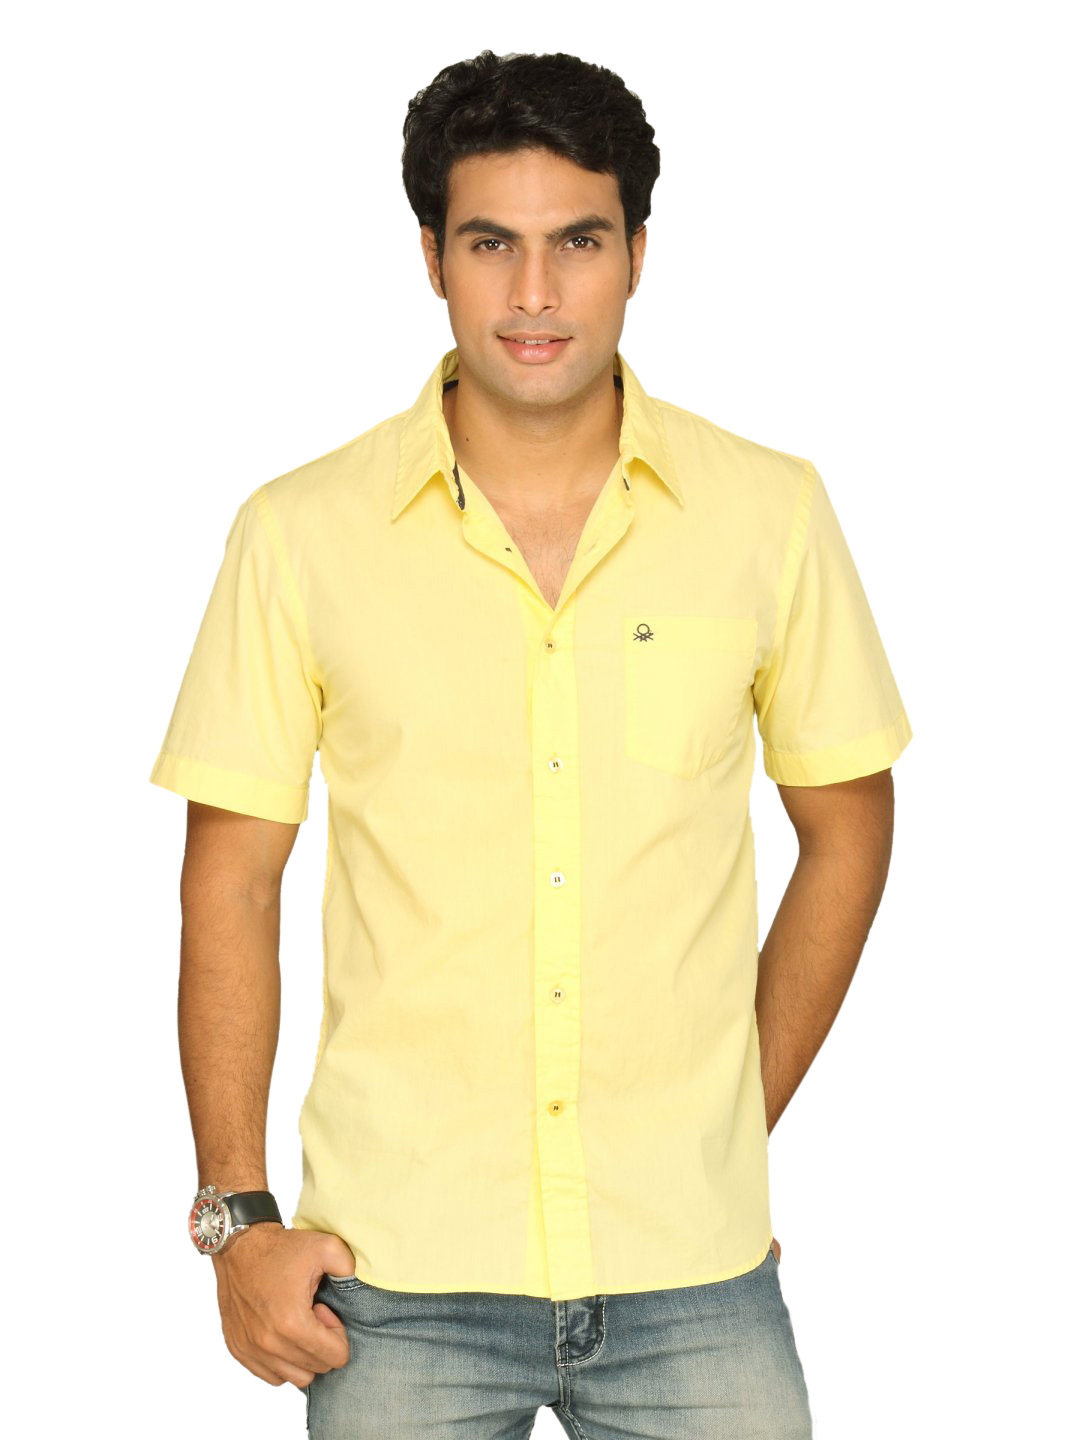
UCB Men Ben Logo Yellow Shirt
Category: Apparel / Topwear / Shirts
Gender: Men
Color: Yellow
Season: Summer 2011
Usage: Casual